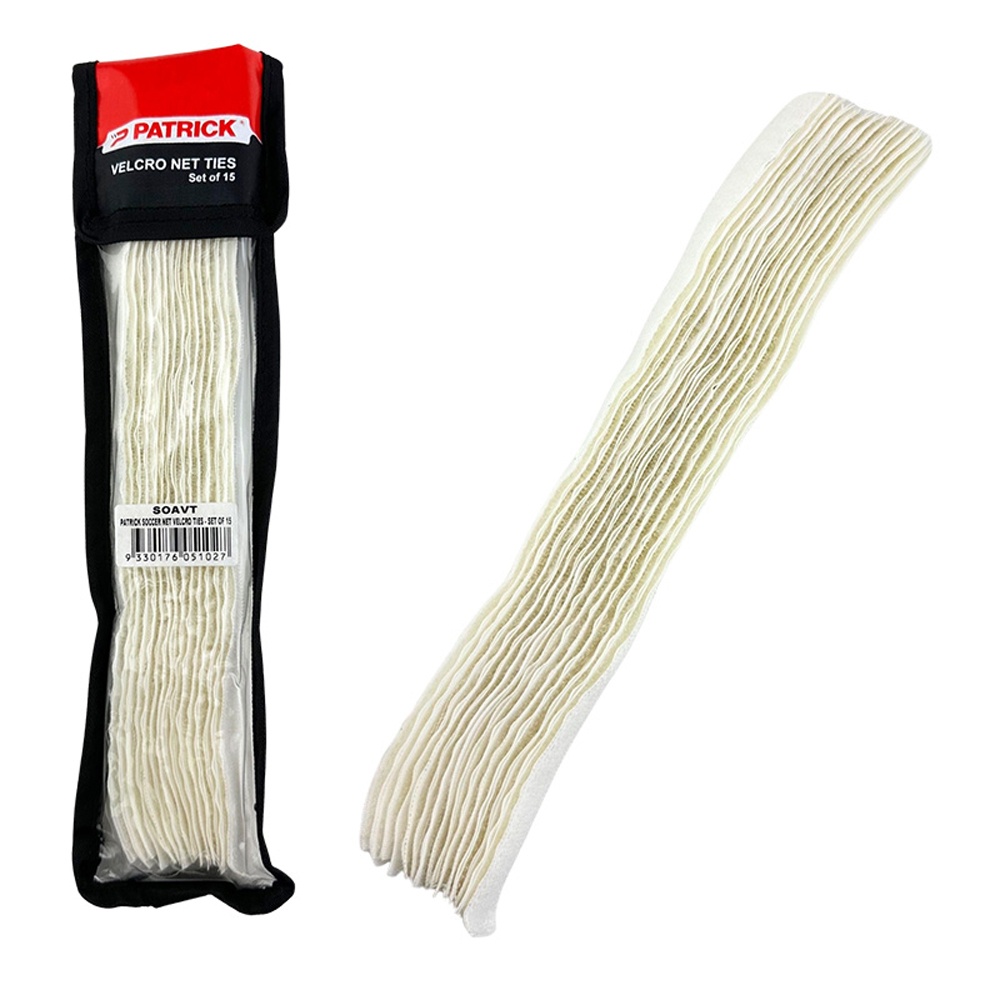
Patrick Soccer Net Joining Straps (Set of 15)
PATRICK SOCCER NET JOINING STRAPS - SET OF 15 The Patrick Soccer Net Joining Straps are a convenient way to secure soccer nets to goal posts. These webbing ties included a hook-and-loop fastener for an easy and secure hold. Supplied in a set of 15 in a handy carry pouch. SPECIFICATIONS: Webbing ties covered with hook-and-loop fasteners Tabs used to secure net to goal post poles Supplied in handy carry pouch Set of 15
Brand: Patrick
Category: Sporting Goods > Athletics > Soccer > Soccer Goal Accessories > Soccer Goal Anchors